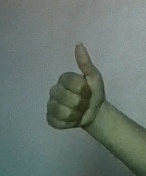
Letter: aleff